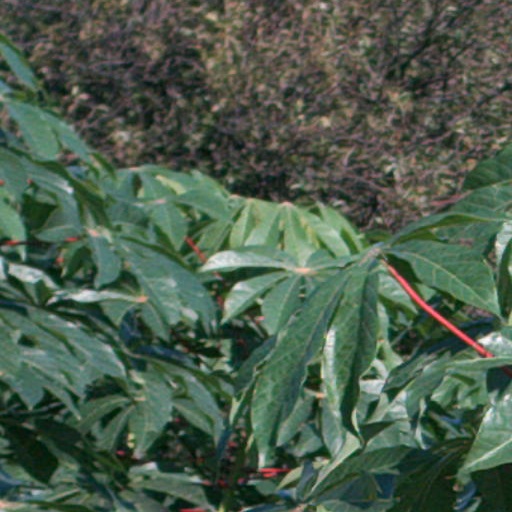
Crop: cassava